Home Fires (British TV series)

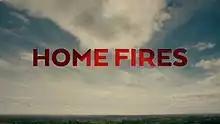

Home Fires is a British period television drama about the life of Women's Institute members on the Home Front during the Second World War. Set in a rural Cheshire community called Great Paxford, the series is produced by ITV, and launched its first series in May 2015. The first series is set between September 1939 and early 1940.